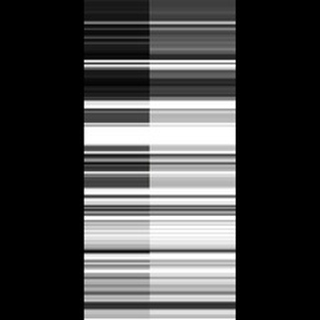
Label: healthy_sugarcane